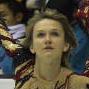
Age: 16